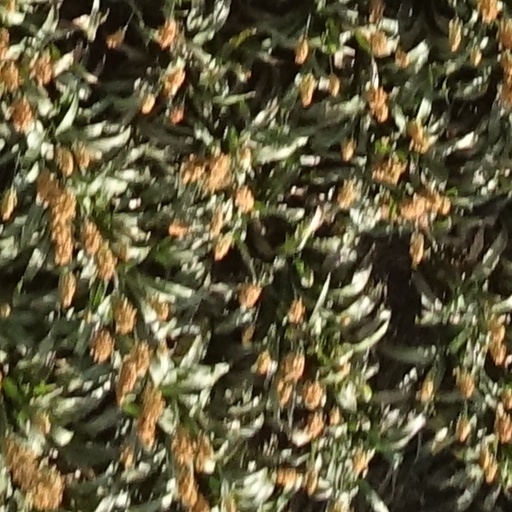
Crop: sorghum